The Golden Era

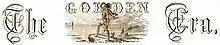
"The Golden Era", October 1865

The Golden Era was a 19th-century San Francisco newspaper. The publication featured the writing of Mark Twain, Bret Harte, Charles Warren Stoddard (writing at first as "Pip Pepperpod"), Fitz Hugh Ludlow, Adah Isaacs Menken, Ada Clare, Prentice Mulford, Dan De Quille, J. S. Hittell and some women such as Frances Fuller Victor. Stoddard recalled the newspaper as "the chief literary organ west of the Rocky Mountains".